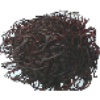
Label: Rambutan 1